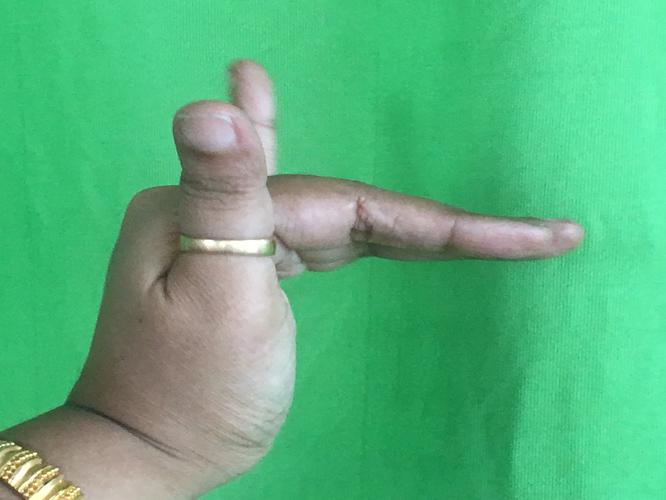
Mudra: Mrigasirsha
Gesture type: single_hand